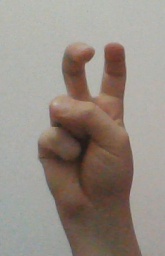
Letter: toot